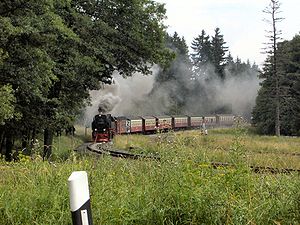
Meterspor
Meterspor på Harzer Schmalspurbahnen nær Schierke i Tyskland.
Harzer Schmalspurbahnen GmbH (HSB) nær Schierke
Meterspor er sporvognsspor og jernbanespor, anlagt som smalsporsbane med en sporvidde på 1000 mm.